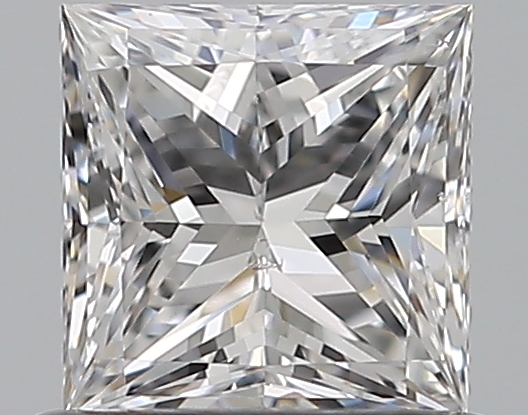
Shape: princess
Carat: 0.7
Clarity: VS2
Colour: D
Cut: VG
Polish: EX
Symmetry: GD
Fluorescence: N
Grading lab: GIA
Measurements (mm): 4.92 x 4.86 x 3.57